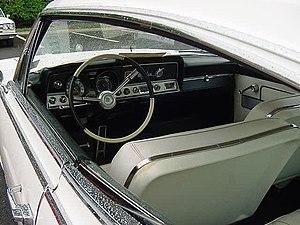
Un hardtop est un type de toit automobile. Il s'agit d'un toit amovible ou, plus rarement, escamotable manuellement ou grâce à un moteur électrique. Il est souvent monté dans les régions froides pendant la période hivernale sur les véhicules cabriolets qui le permettent.